Cornelia Salonina

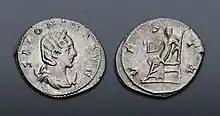
Antoninianus with bust of Salonina

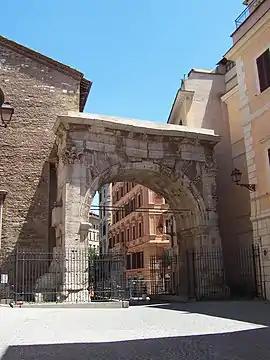
This arch, a gate in the Servian Walls of Rome, was dedicated to Gallienus and , "to Salonina, most holy "Augusta"".

Salonina's origin is unknown. One modern theory is that she was born of Greek origin in Bithynia, then part of the province of Bithynia et Pontus, Asia Minor. However, there exists some scepticism on that. There has been speculation that she was related to a senator named Publius Cornelius Saecularis of Salona. She may also have been related to her father-in-law's second wife Cornelia Gallonia, and possibly to the previous empress Julia Cornelia Paula.